1936 Catalan coup attempt

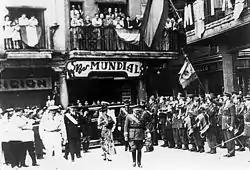
Francoism in Catalonia

In early November the Nationalist troops were advancing at the outskirts of Madrid and it might have appeared that the fall of the Republic was imminent. In mid-November CV and MP units stationed in various locations in Catalonia were put on alert. Though a strong EC militia formation, known as Columna Germans Badia, was sent to the Madrid front, a so-called 2. Batalión Milícies Pirinenques got gathered in the Barcelona barracks. A transport of arms and munitions entered the country from France; it was organized by Revertés, who ensured that the Generalitat money is used to finance the delivery, though none of high government officials was aware of it. The train was directed at a depot station on the Barcelona suburbs; distribution of hundreds of rifles and grenades among specific EC-controlled units was discussed at a meeting of 22 November, attended by Revertés, Casanovas, Torres-Picart, Xammar and Cornudella. Detachments commanded by EC men were to seize the Generalitat buildings and detain all government members; in case of resistance, they were to be shot. Companys – also to be shot if intransigent – was to be replaced as president by Casanovas. Some scholars suspect that Revertés planned to seize the transport of Bank of Spain gold, on transit from Cartagena to France, but the theory is rejected by other historians.